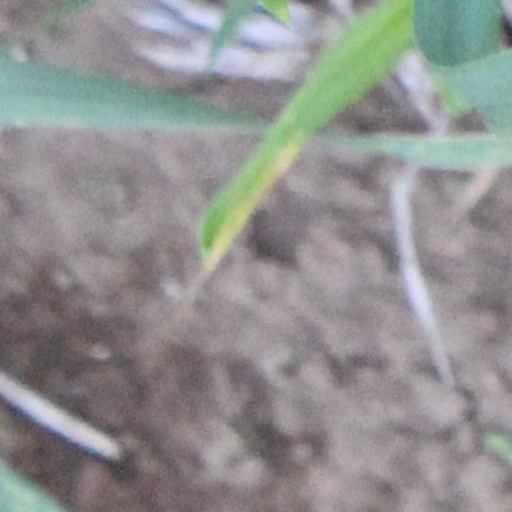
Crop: wheat